Eesti Kiviõli

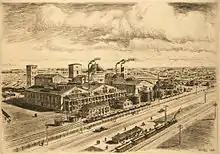
Kiviõli shale oil extraction plant. Drawing by Ernö Koch (1936).

AS Eesti Kiviõli (English: Estonian Oil Shale Co. Ltd.) was an oil shale company located in Kiviõli, Estonia. It was a predecessor of "Kiviõli Keemiatööstus", a shale oil extraction company. The town of Kiviõli is named after "Eesti Kiviõli".